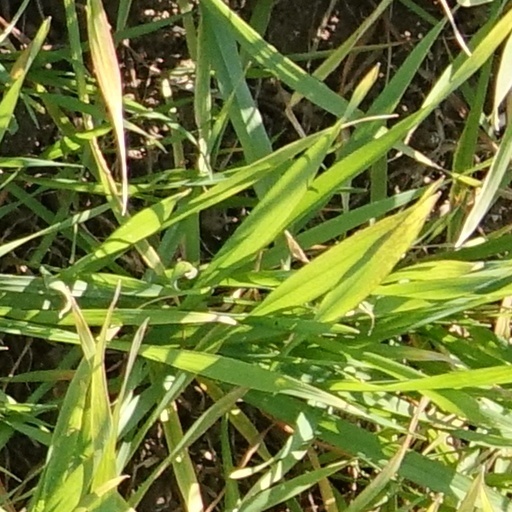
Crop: wheat